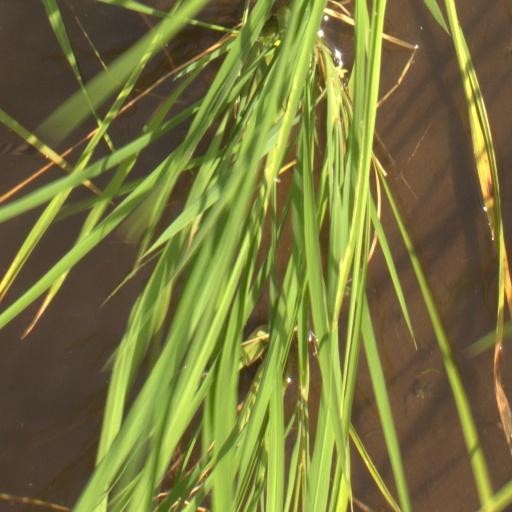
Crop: rice